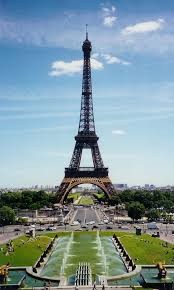
Landmark: Eiffel Tower